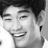
Emotion: happy